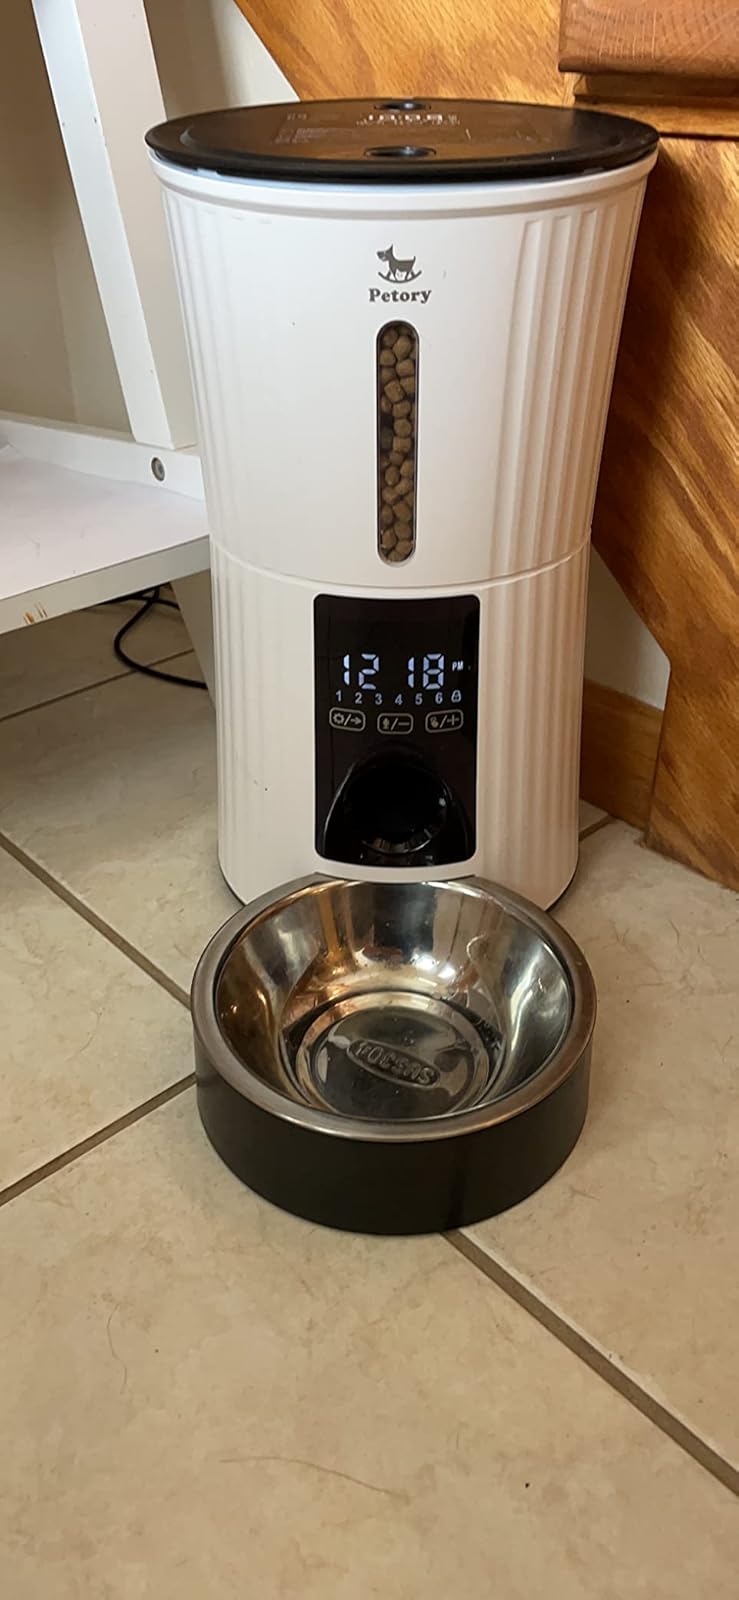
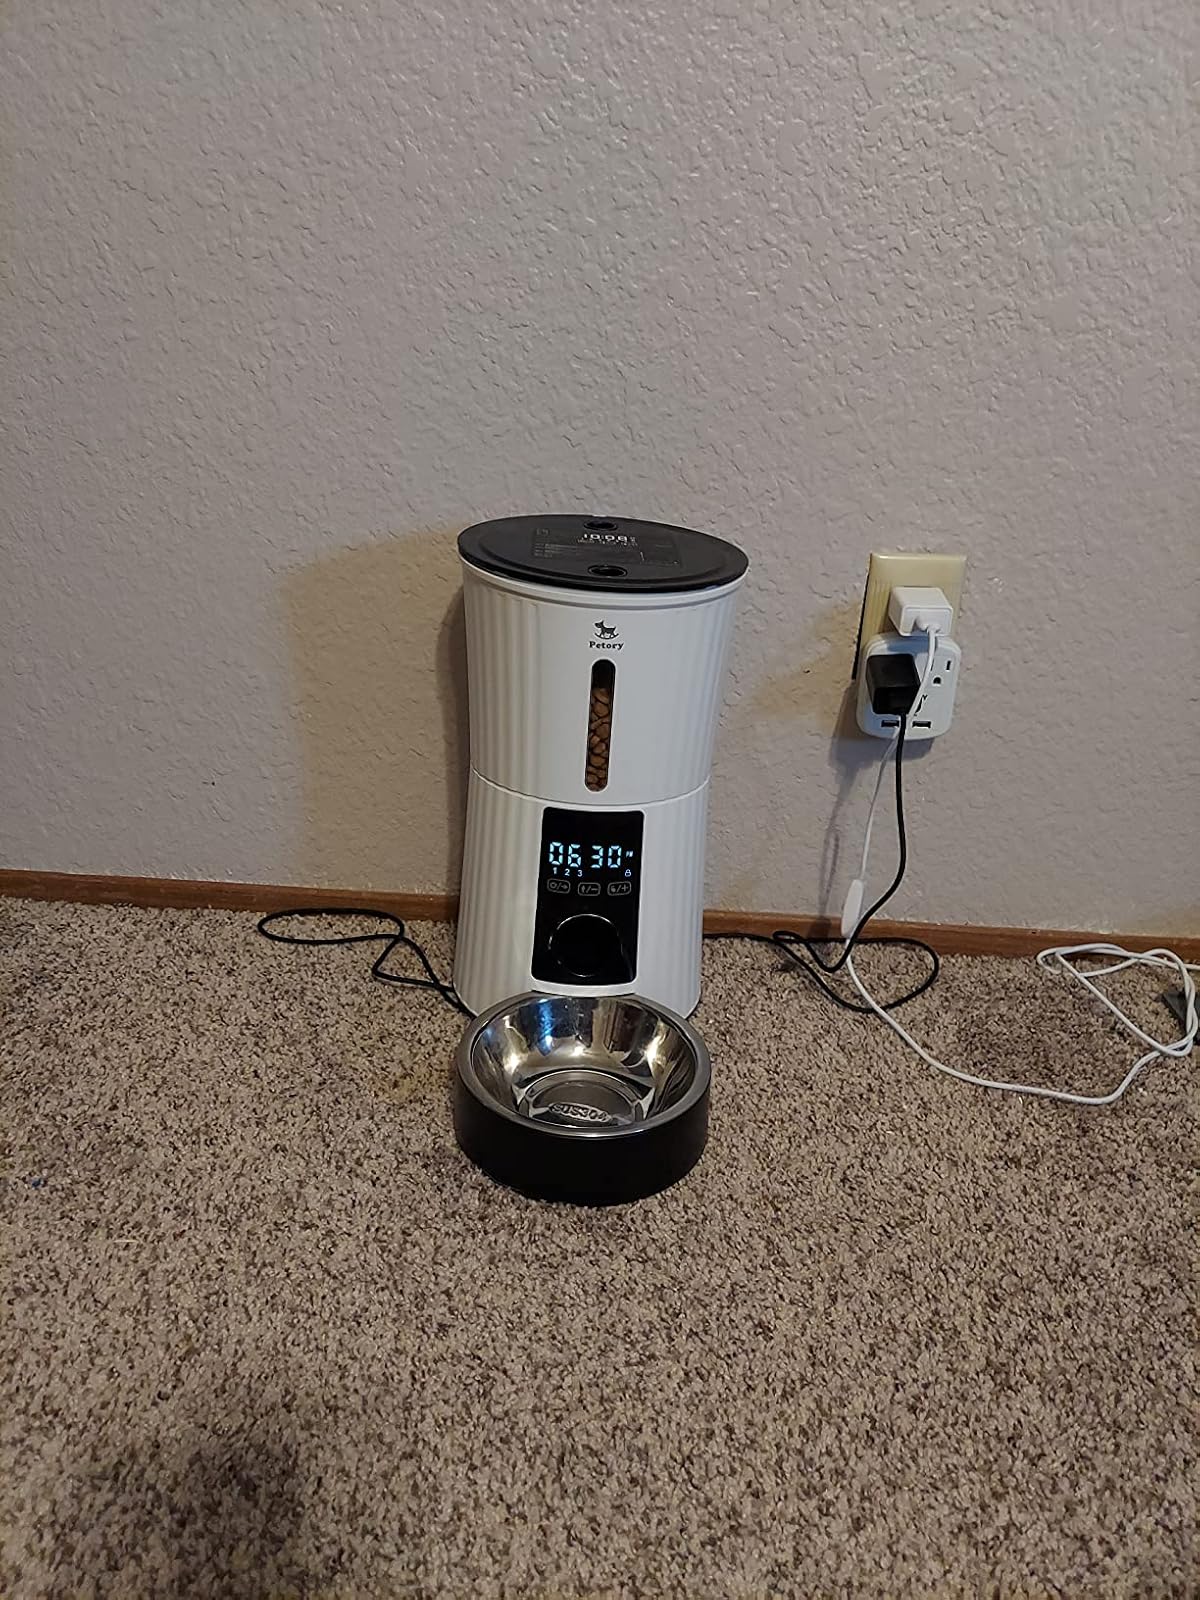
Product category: items_feeder
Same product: yes